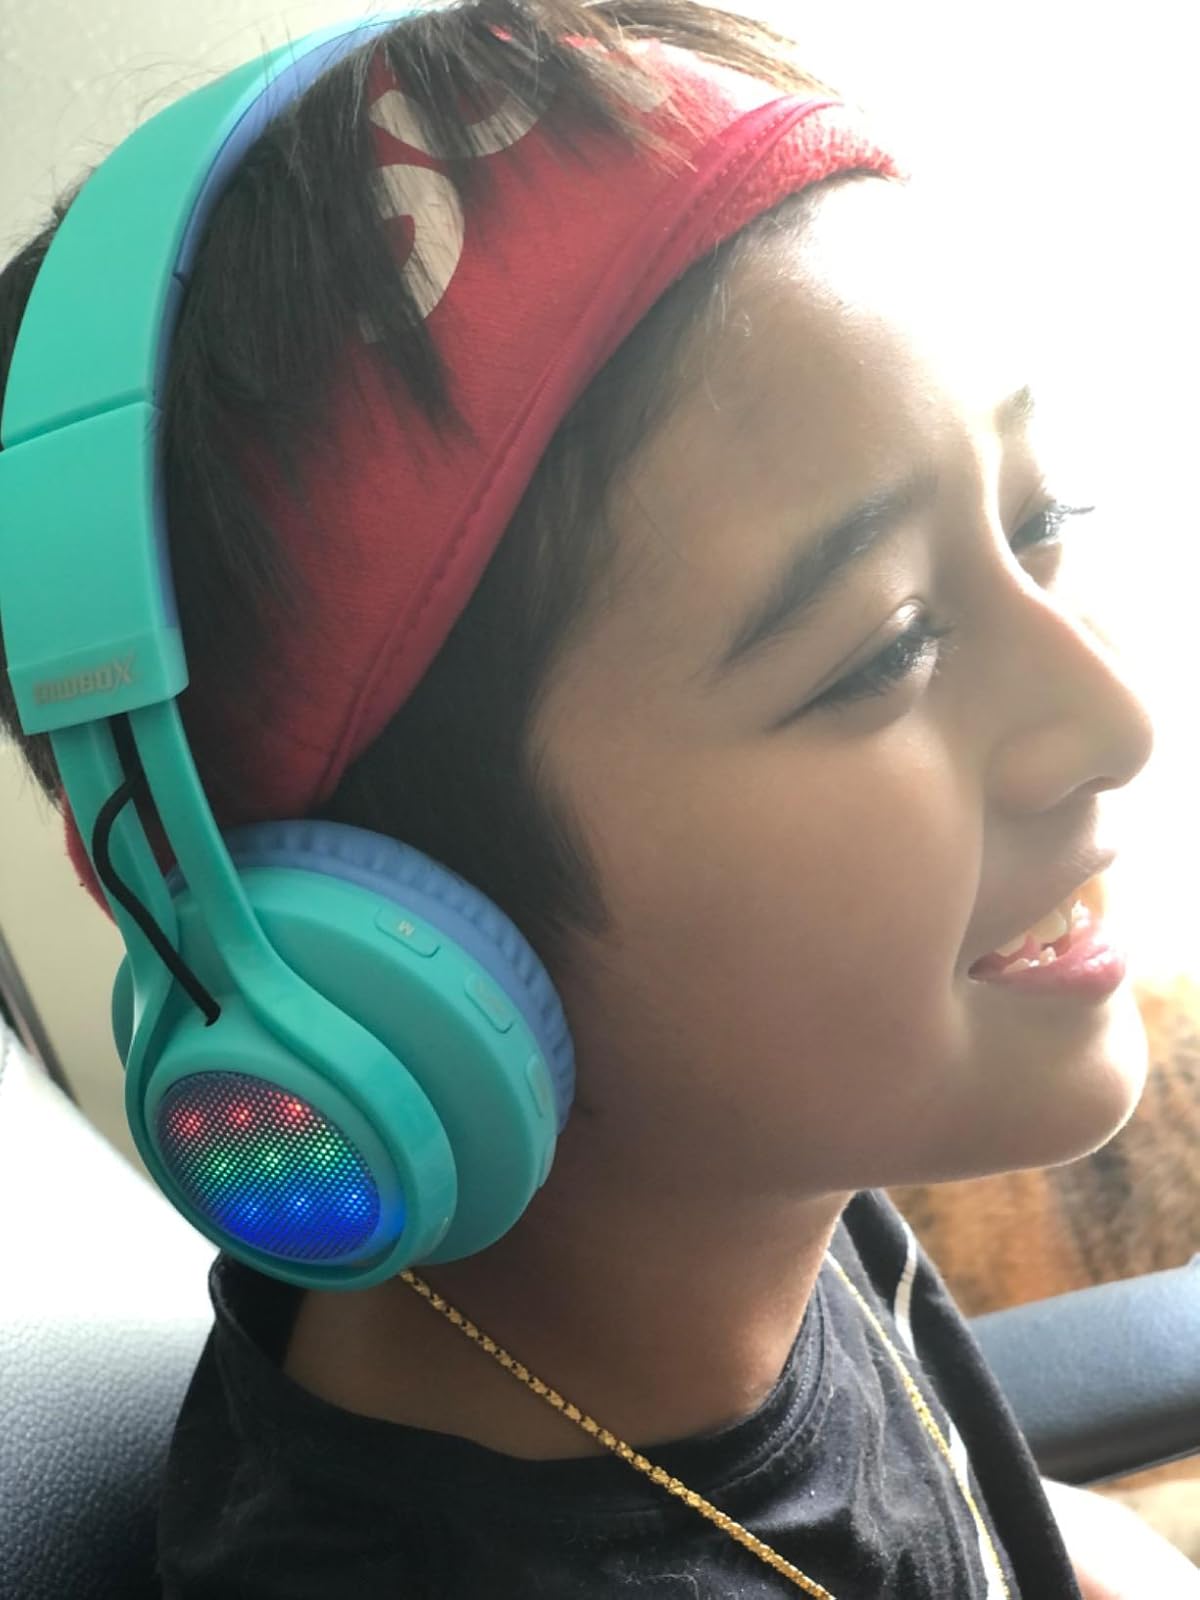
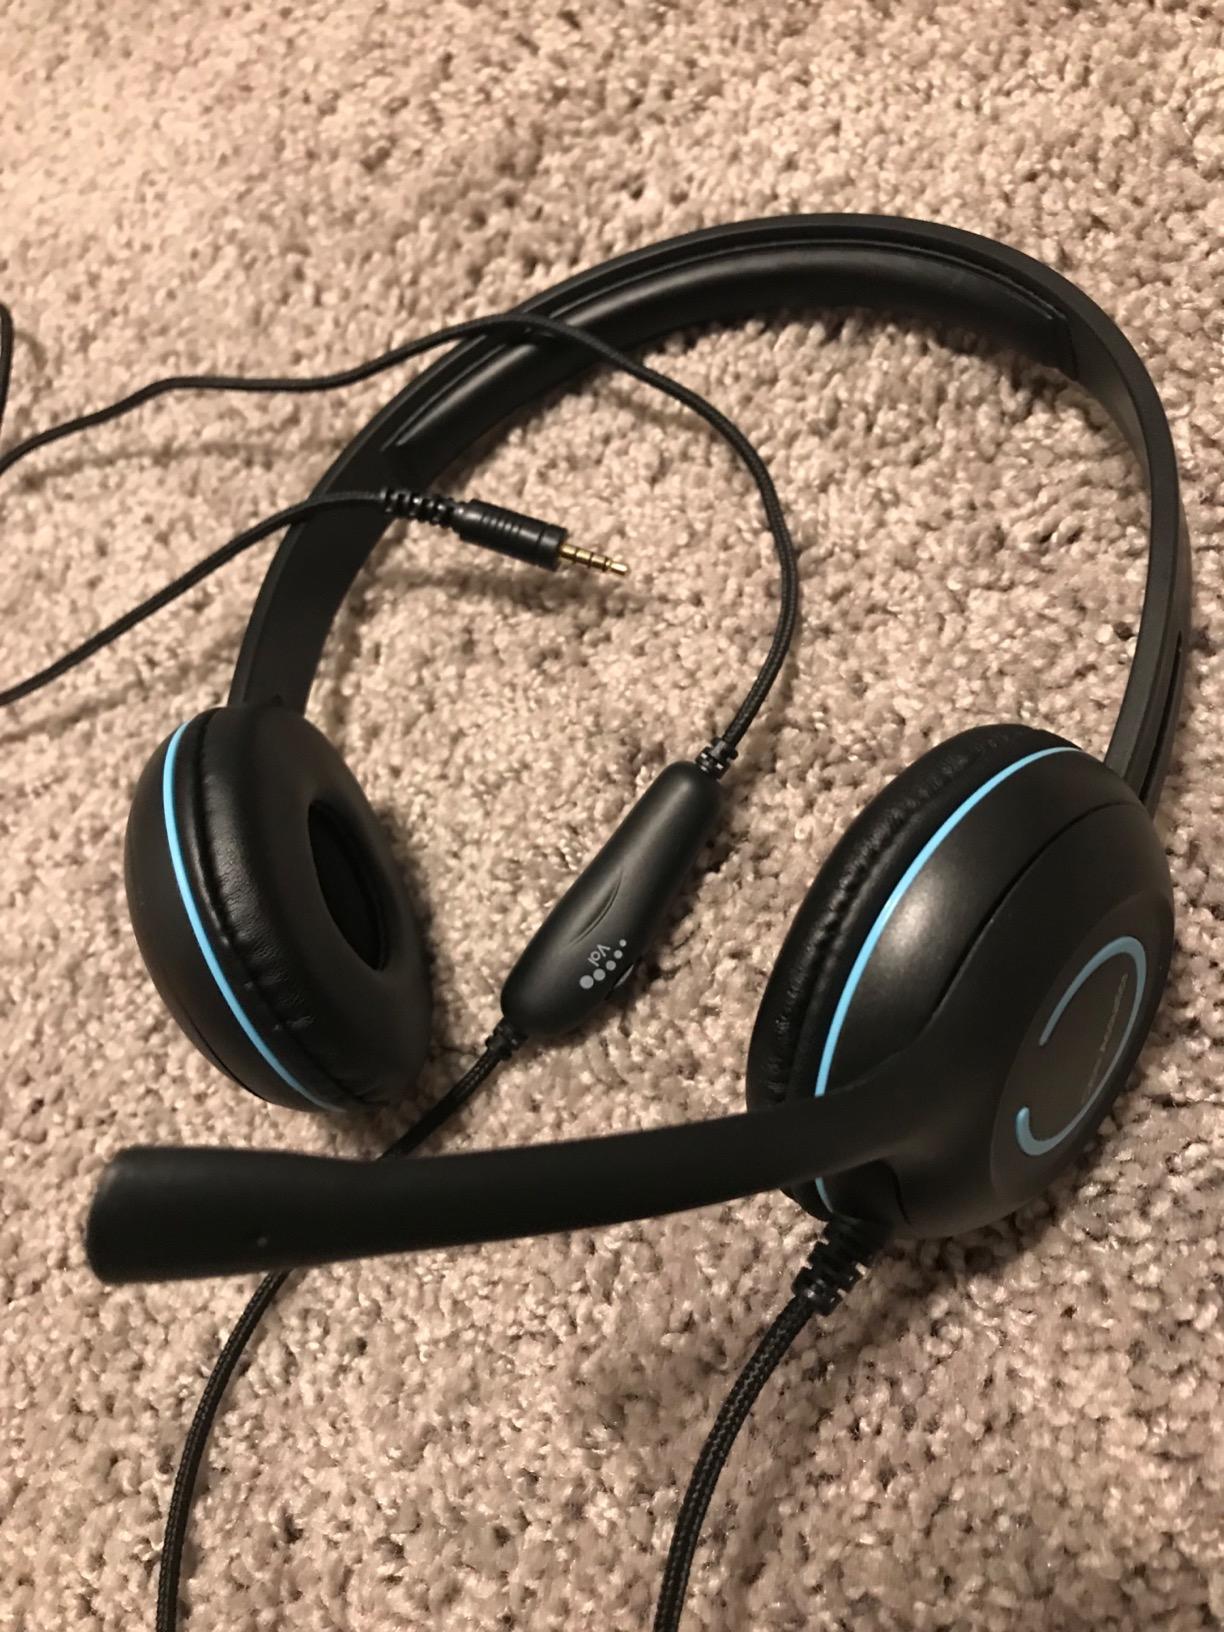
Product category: headphones
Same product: no